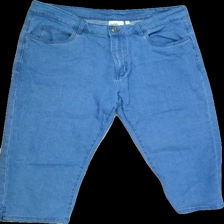
View: front
Type: Jeans
Category: Ladies
Brand: Isolde
Colors: Blue
Material: 85%cotton 13%polyester 2%elastane
Cut: Cropped
Size: 42
Season: Spring
Trend: Denim
Stains: Minor
Smell: Minor
Price range: <50
Recommended usage: Export